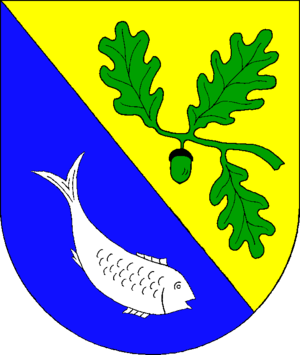
Nisvrå
Coat of arms of Nisvrå
Nisvrå eller Niesgrau er en landsby og kommune beliggende ved Gelting Bugt i Angel i Sydslesvig. Administrativt hører kommunen under Slesvig-Flensborg kreds i den tyske delstat Slesvig-Holsten. Kommunen samarbejder på administrativt plan med andre kommuner i omegnen i Gelting Bugt kommunefællesskab. I kirkelig henseende hører Nisvrå under Eskeris Sogn. Sognet lå i Ny Herred, da Slesvig var dansk indtil 1864.